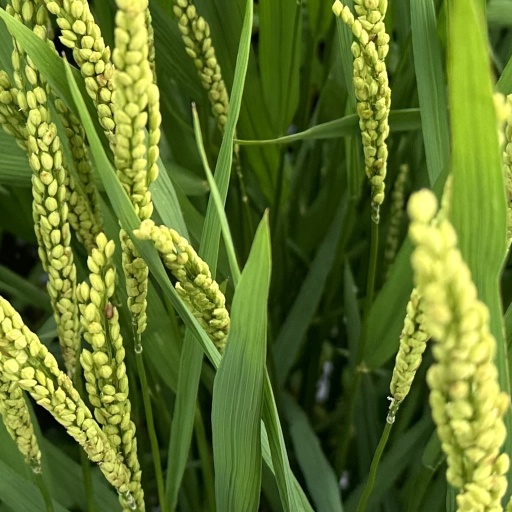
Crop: rice